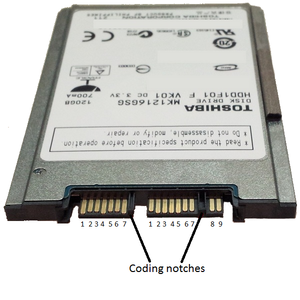
La norme Serial ATA ou SATA, permet de connecter à une carte mère tout périphérique compatible avec cette norme. Elle spécifie notamment un format de transfert de données ainsi qu'un format de câble d'alimentation.